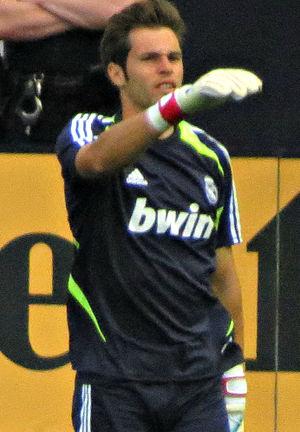
Jesús Fernández Collado est un footballeur espagnol qui joue actuellement au Grenade CF au poste de gardien de but.